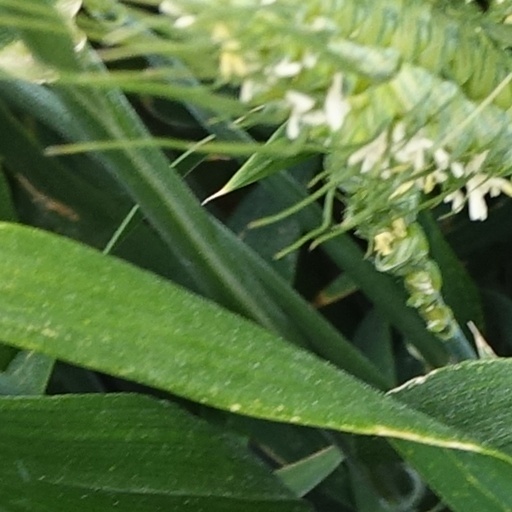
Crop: wheat